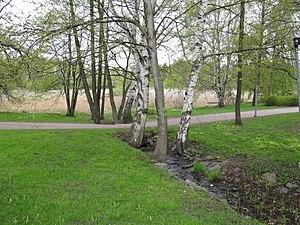
Eläintarha est un grand parc au centre d'Helsinki en Finlande.
Cet article donne une une liste de parcs d'Helsinki en Finlande.